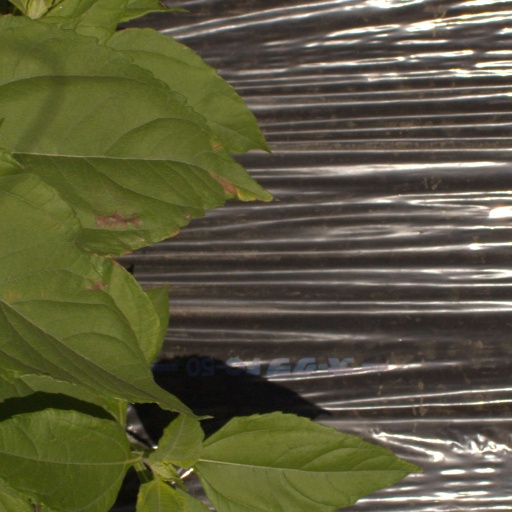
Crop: Jerusalem artichoke